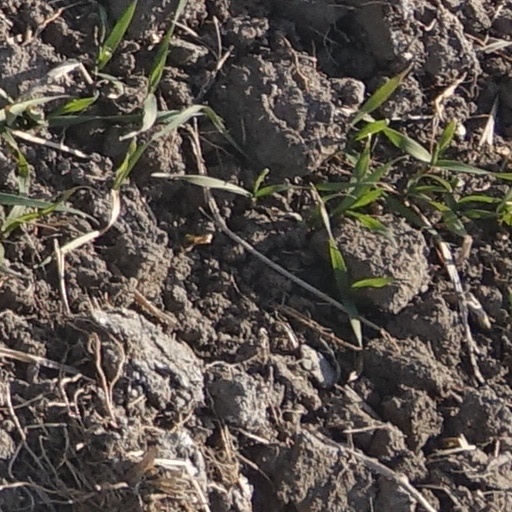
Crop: wheat